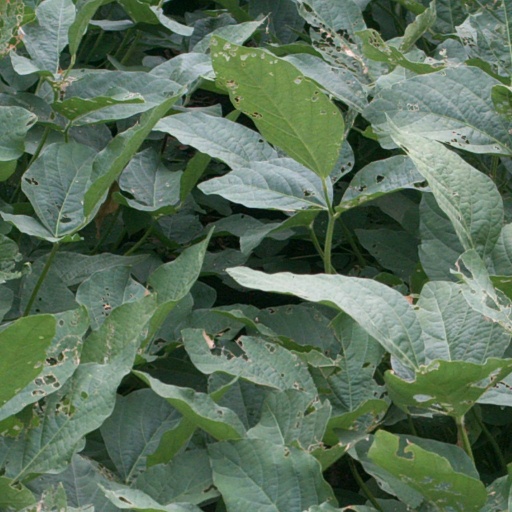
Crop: soybean